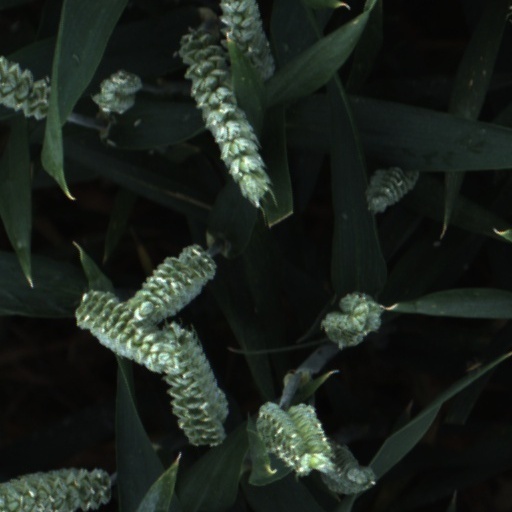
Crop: wheat